Charles P. Converse

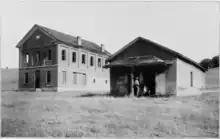
The Millerton Courthouse built in 1867 by Charles P. Converse.

Charles P. Converse was born in Michigan in 1816. He migrated to California in 1849 during the California Gold Rush. He worked in a variety of occupations, including running a general store in Coarsegold, running a ferry at Friant, and logging in Crane Valley. He was also accused of murder, stuffing ballot boxes, and engaging in illegal gambling. Despite his reputation, he was awarded a contract to build a courthouse in Millerton, which included an "escape-proof" jail. On the day of a sheriff's election, Converse was attacked. He shot at one of his assailants, killing him. He was charged with murder. Ironically, he became the first prisoner to be incarcerated in his own escape-proof jail. He was later acquitted after the jury determined he acted in self-defense.